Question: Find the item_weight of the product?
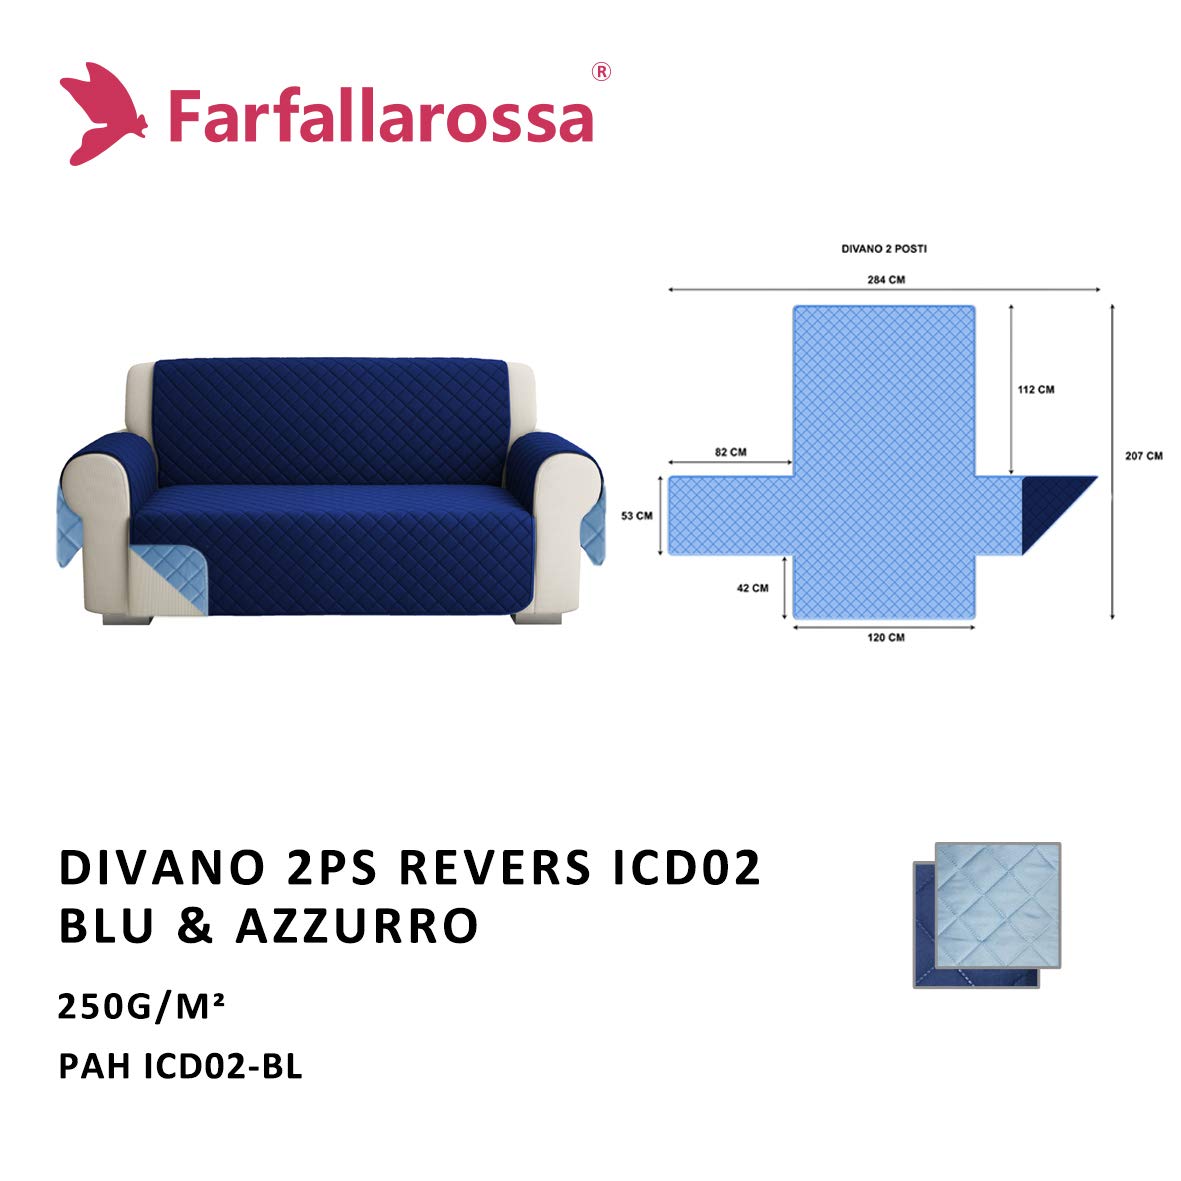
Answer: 250.0 gram